Nova Southeastern University

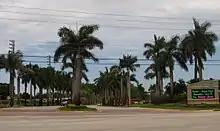
South entrance of NSU

In the early 1980s, the university received a $16 million gift from the Leo Goodwin Sr. Trust. In 1985, NSU ended its collaboration with NYIT and began offering its first online classes. In 1989, enrollment reached 8,000 students, with nearly 25,000 alumni.